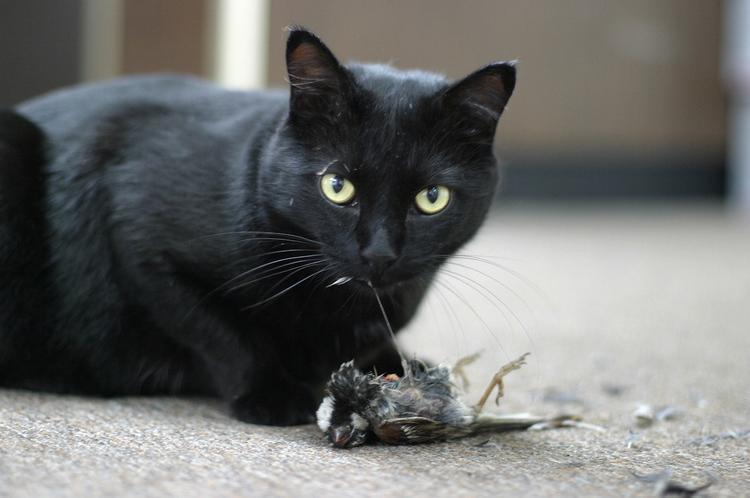
Bombay